Virus (Argentine band)

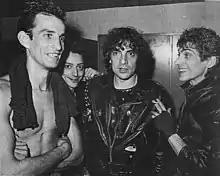
Virus with Pappo at backstage, c. 1985

The history of the Virus band dates back to 1979, when the Marabunta band decided to merge with the Las Violetas band to create a new group called "Duro", a band made up of Laura Gallegos (vocals), Julio Moura (guitar and backing vocals), Ricardo Serra (guitar), Marcelo Moura (percussion and backing vocals), Mario Serra (drums) and Enrique Mugetti (bass).